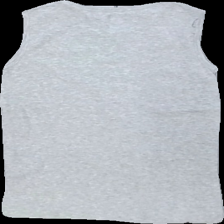
View: back
Type: Tank top
Category: Children
Brand: H&M
Colors: Grey
Material: 100% cott
Cut: Regular
Size: 134
Season: All
Price range: <50
Recommended usage: Reuse